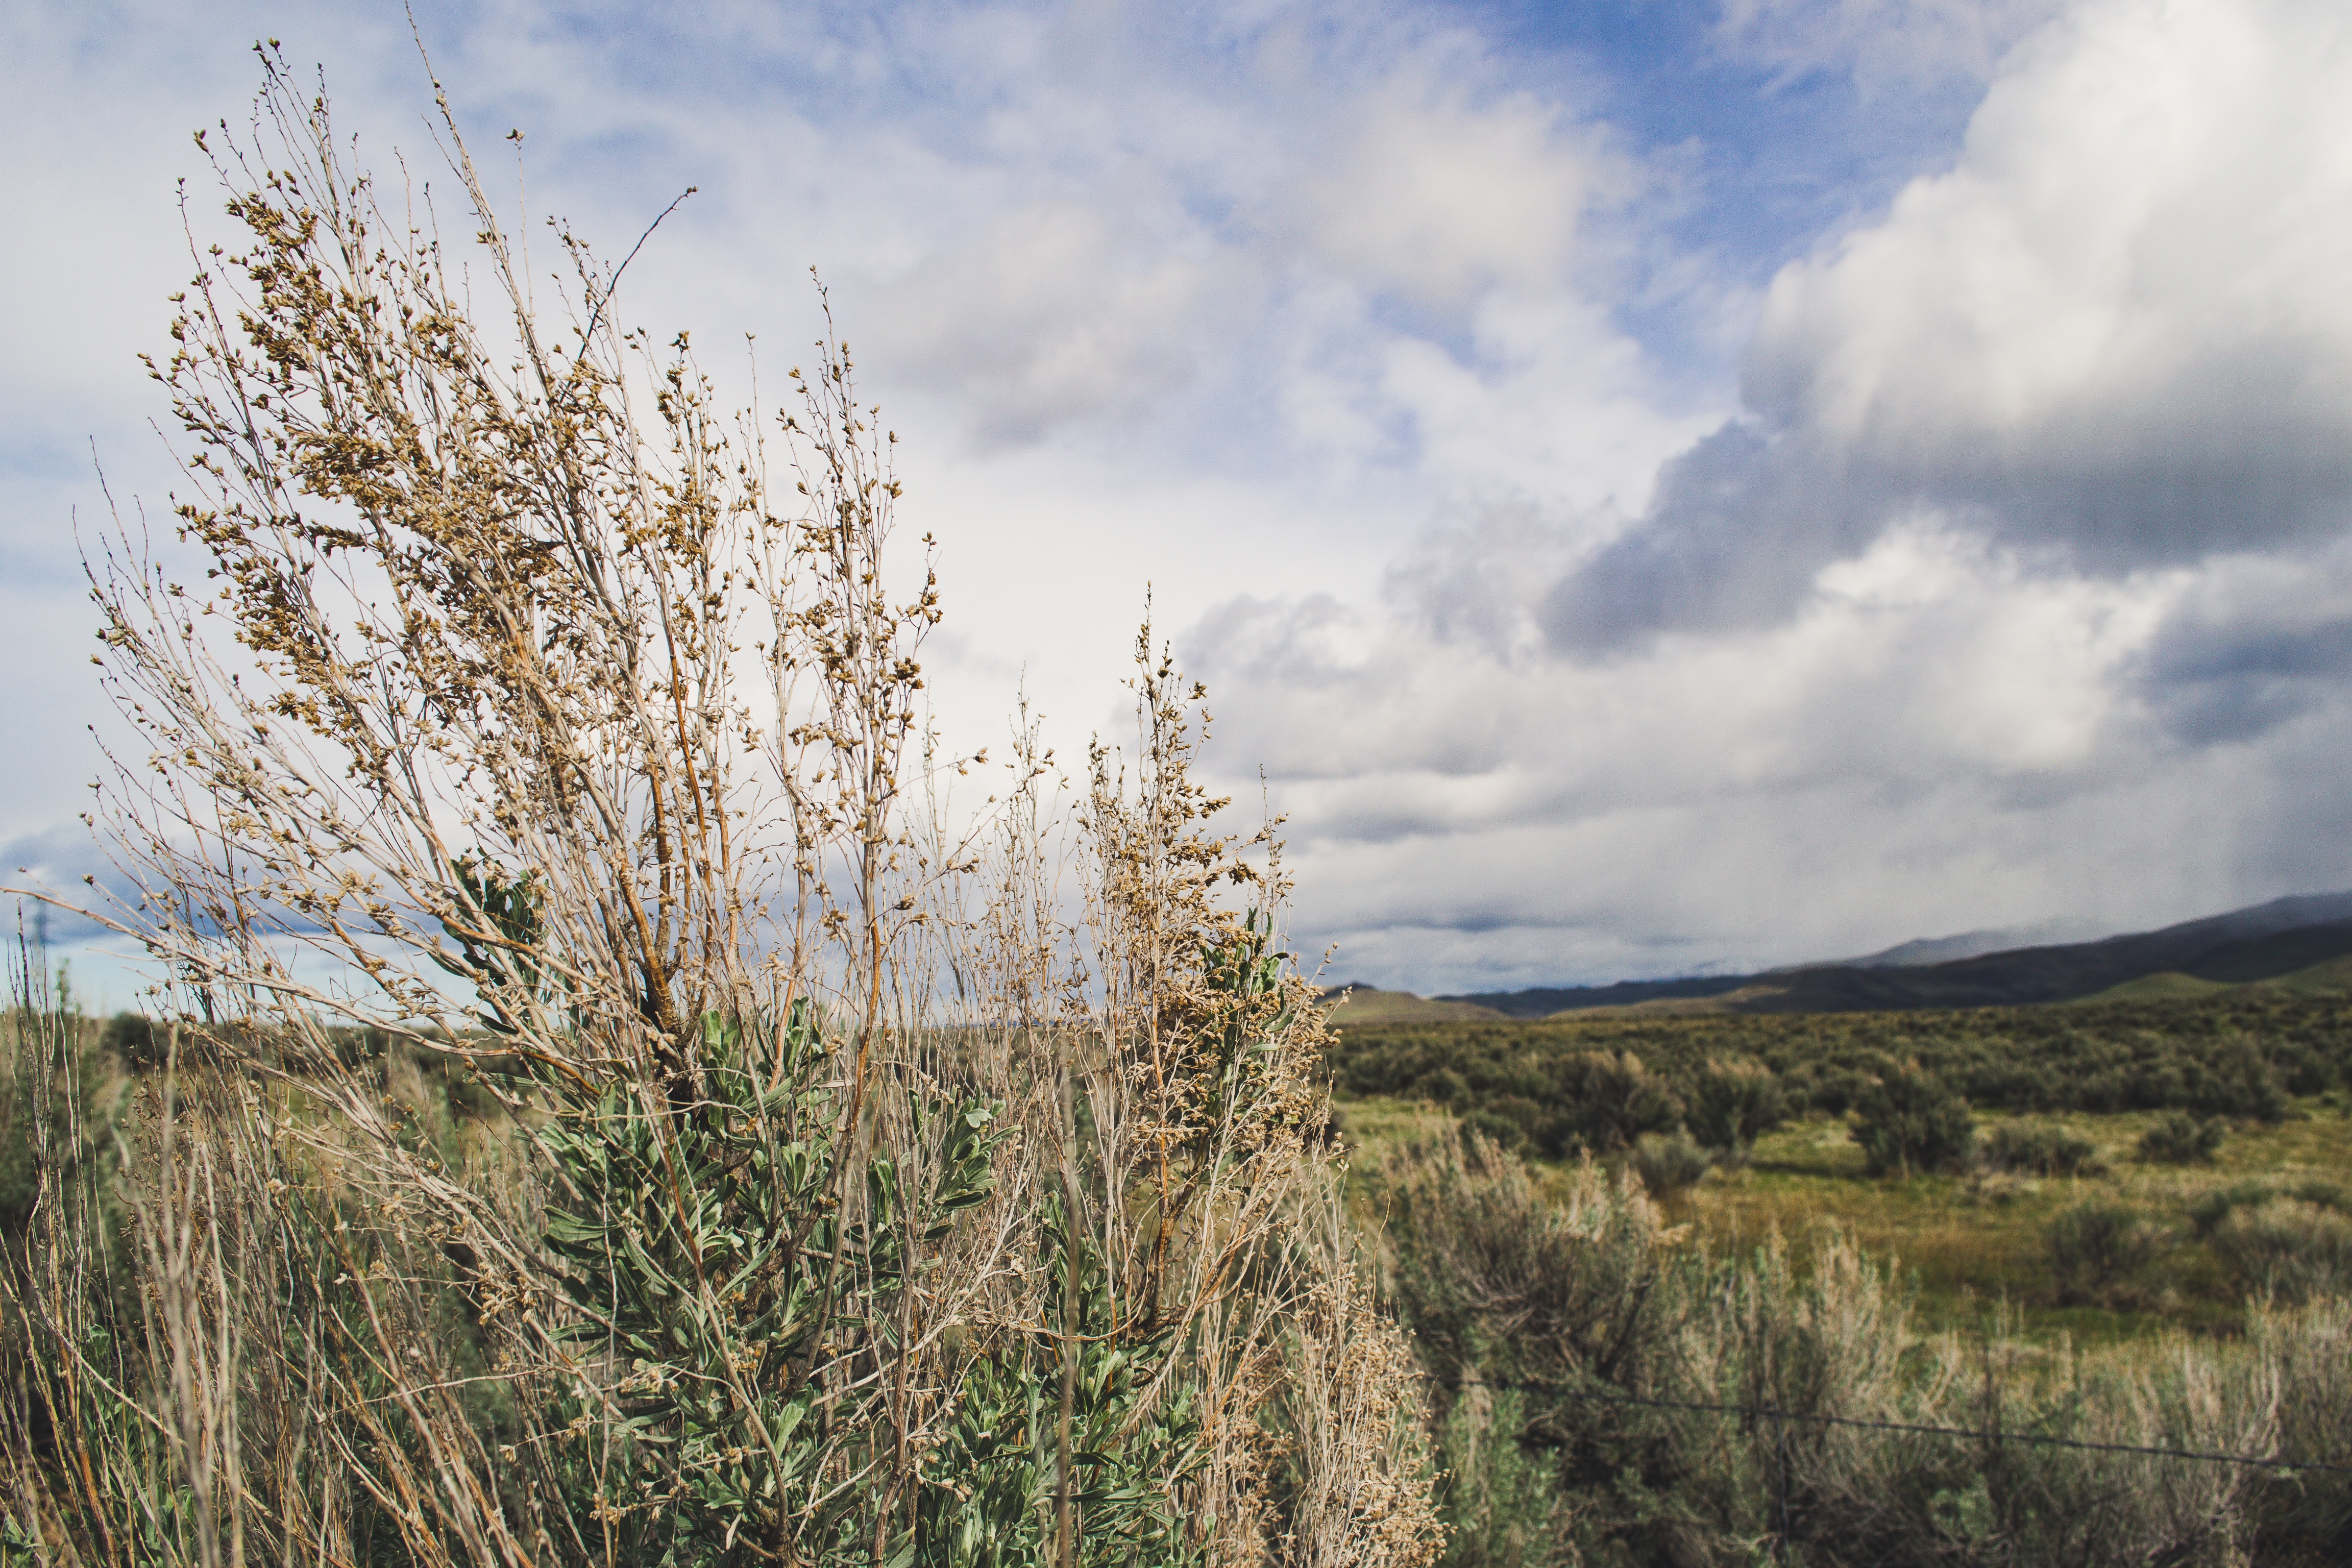
tree, sky, natural environment, natural landscape, plant, grass, grass family, prairie, woody plant, ecoregion, cloud, grassland, landscape, steppe, shrubland, plant community, plain, field, plant stem, hill